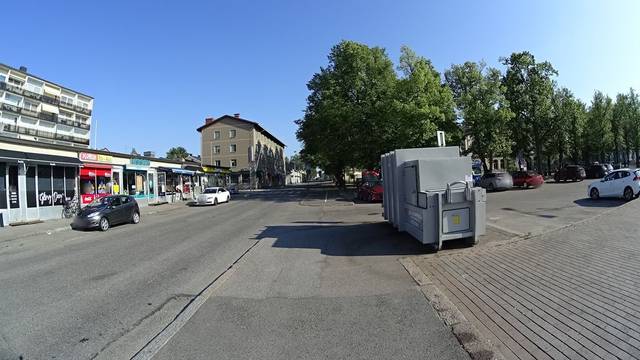
Region: Finland
Coordinates: 60.393, 25.665